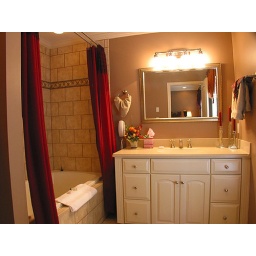
Broughton Street Carriage House - Bathroom. The carriage house bathroom in this Savannah vacation rental features a jetted tub.